Harry S. Truman 1948 presidential campaign

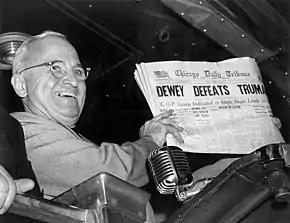
Truman holding "Chicago Daily Tribune" with erroneous headline

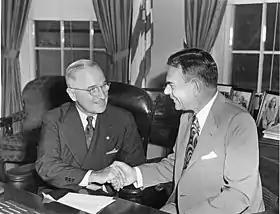
Truman with Dewey in the Oval Office in 1951

As Truman's whistle-stop tour continued the size of the crowd increased. The large, mostly spontaneous gatherings at Truman's whistle-stop events were an important sign of a change in the campaign's momentum, but this shift mostly went unnoticed by polling agencies. Except for Louis H. Bean and Survey Research Center's (SRC) polls, most of the other polls conducted during the fall campaign polled Dewey having a decisive lead over Truman. Dewey's campaign strategy was to avoid major mistakes and act presidential, which likely helped keep his polling numbers high. Elmo Roper, a major pollster, announced that his organization would discontinue polling since it had already predicted Dewey's victory by a large majority of electoral votes. He said that his whole inclination was to predict Dewey's victory by a heavy margin, and wanted to devote his time and efforts in other things. His latest poll showed Dewey leading by an "unbeatable" 44 percent to Truman's 31 percent.